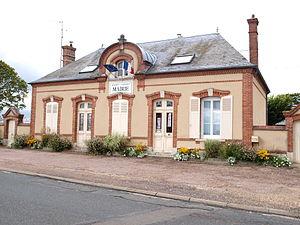
Mormant-sur-Vernisson (Loiret, France)
Mormant-sur-Vernisson est une commune française, située dans le département du Loiret en région Centre-Val de Loire.